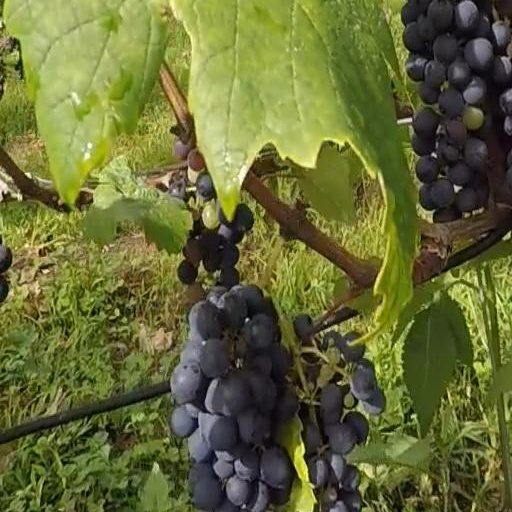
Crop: grape